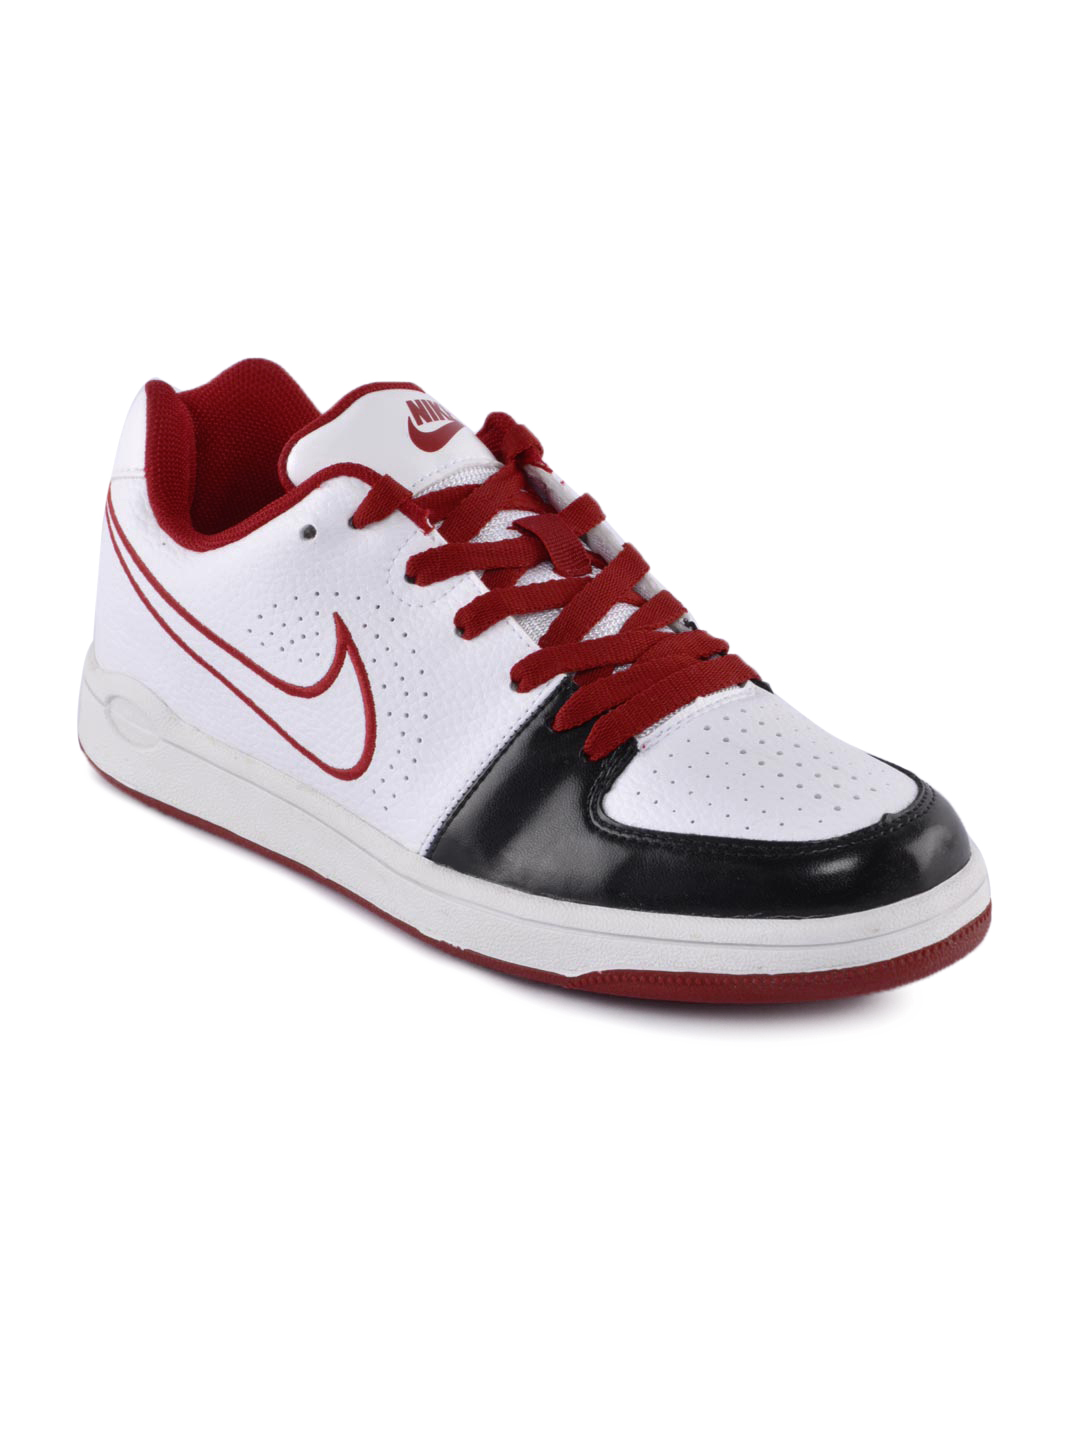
Nike Men Prowl White Casual Shoes
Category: Footwear / Shoes / Casual Shoes
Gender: Men
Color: White
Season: Summer 2012
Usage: Casual